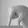
ASL letter: Q